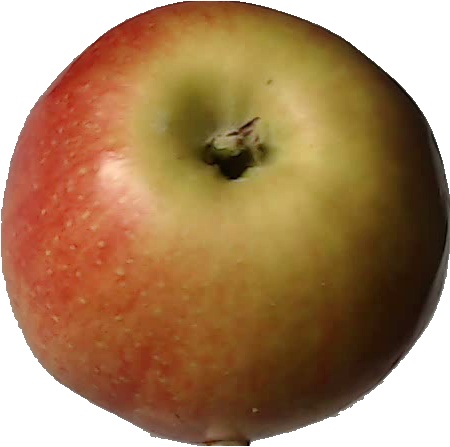
Label: apple_red_2